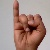
The image shows a hand gesture representing the letter 'I' in Indian Sign Language.